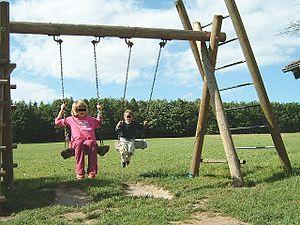
La balançoire est un jeu, généralement de plein air, qui consiste à se balancer sur une planche accrochée à un portique. Une balançoire traditionnelle se compose d'un siège suspendu à deux cordes. On en trouve dans les jardins d'enfants, et parfois dans les cirques.